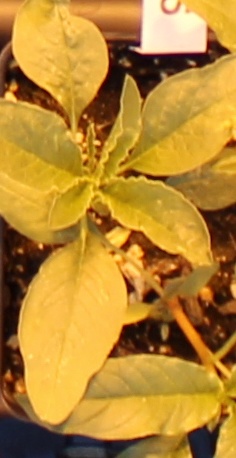
Label: Waterhemp